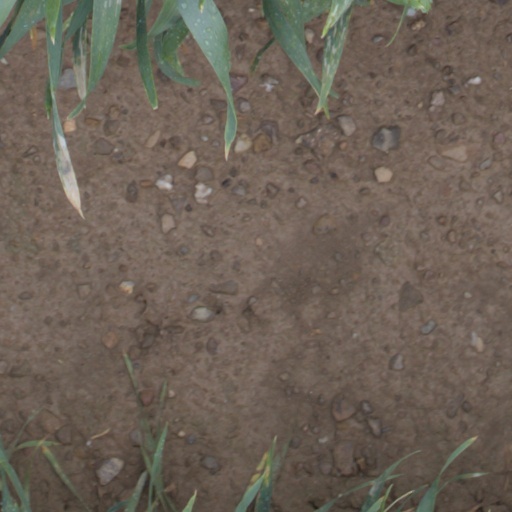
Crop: wheat